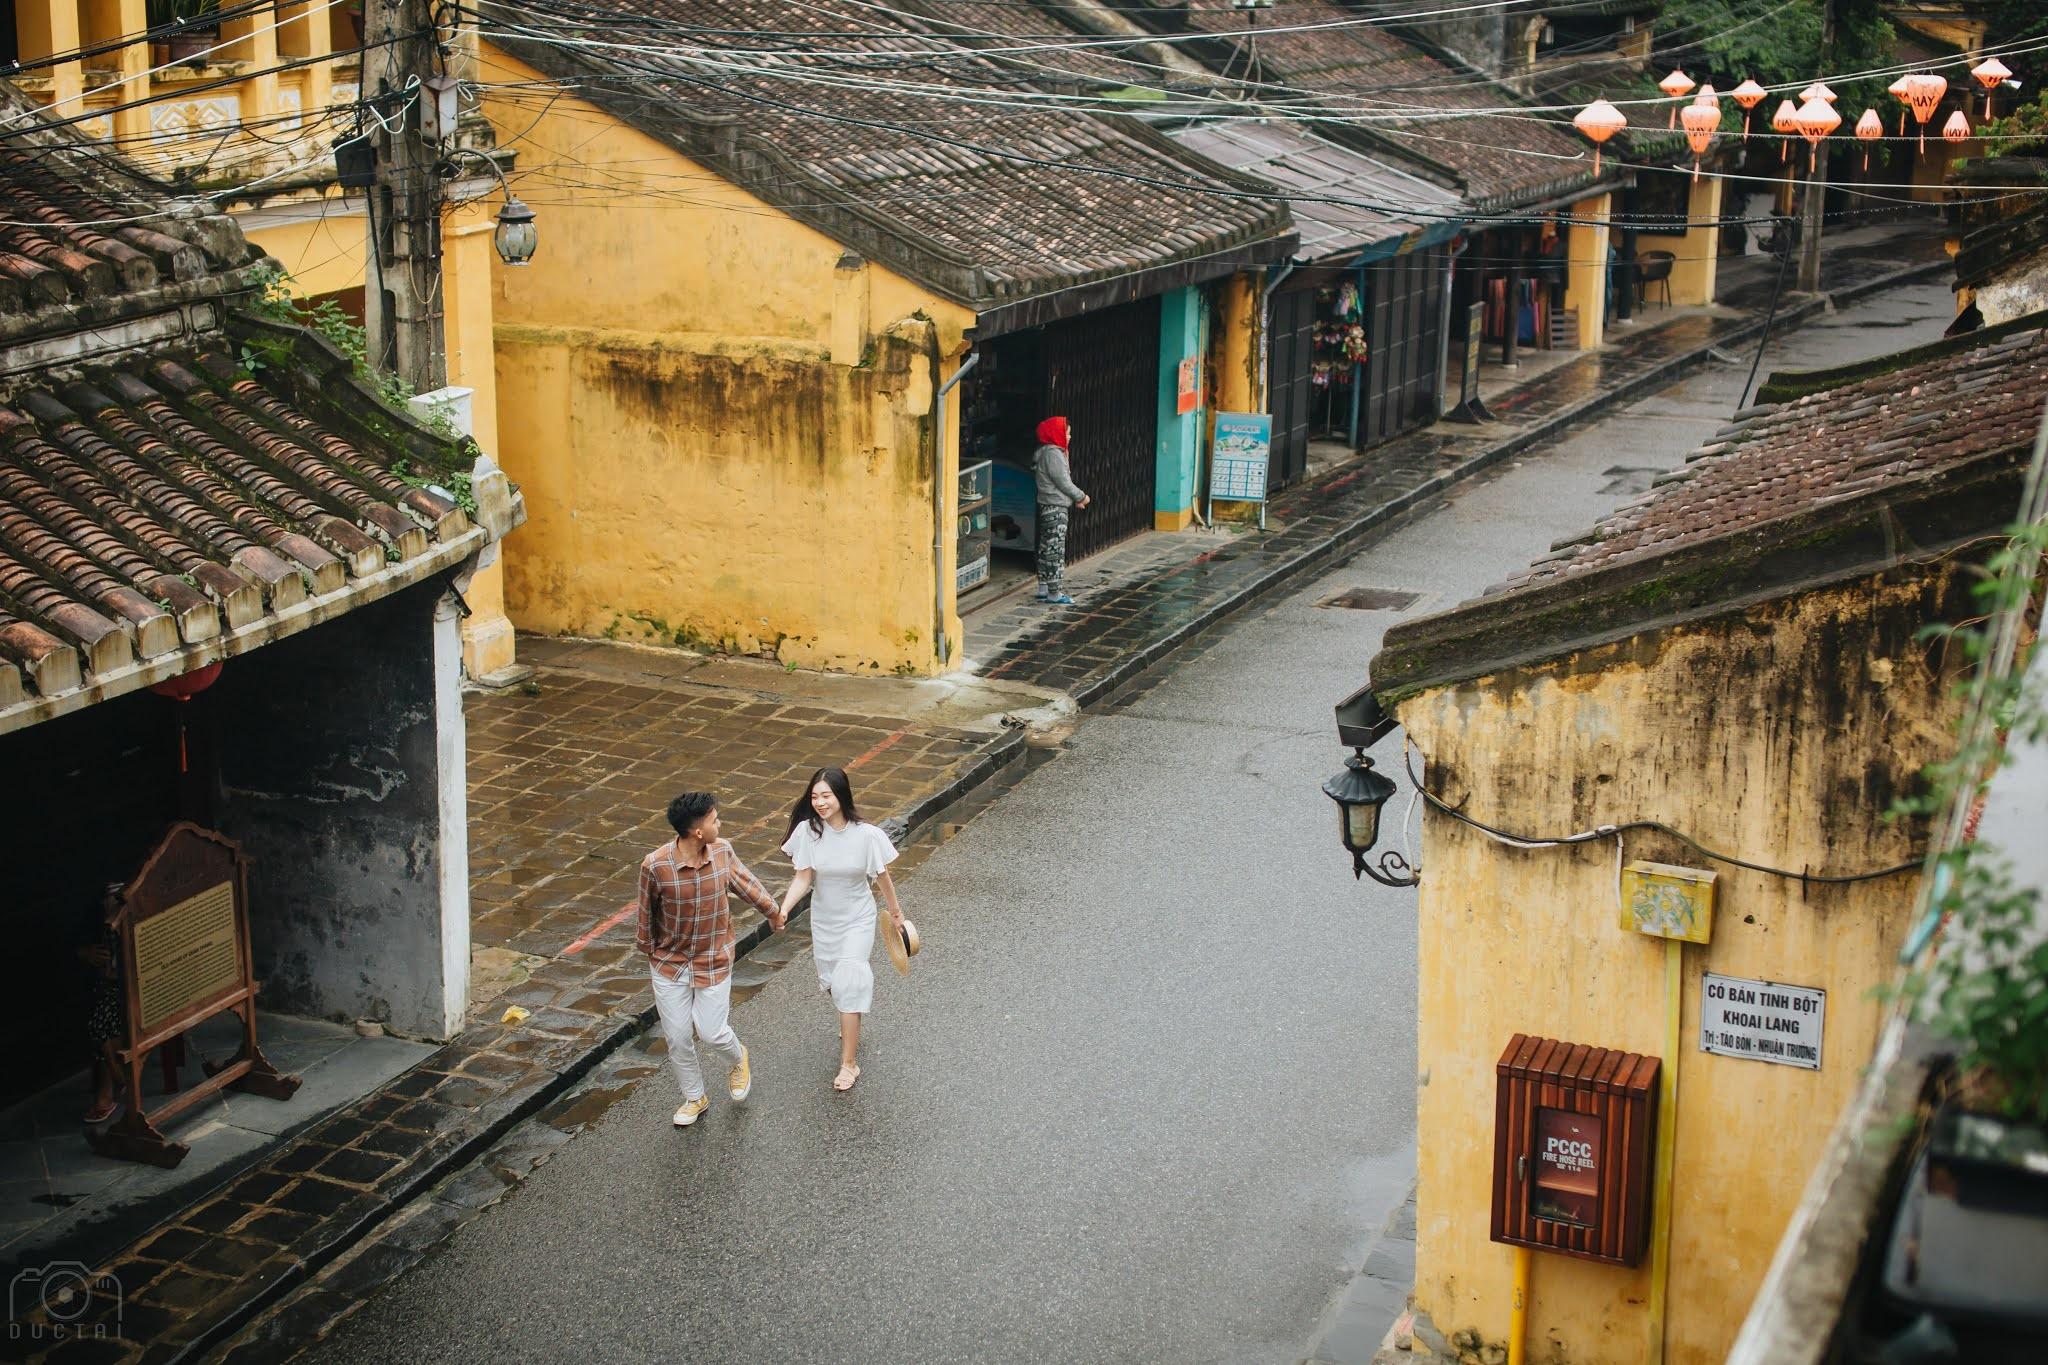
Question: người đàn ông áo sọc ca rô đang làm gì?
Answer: đang cầm tay người phụ nữ mặc trang phục màu trắng